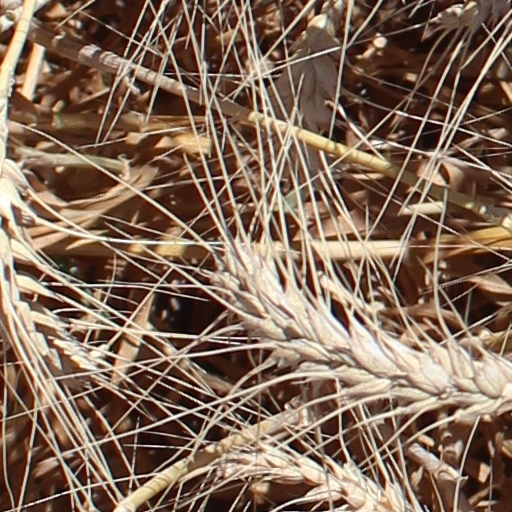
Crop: wheat